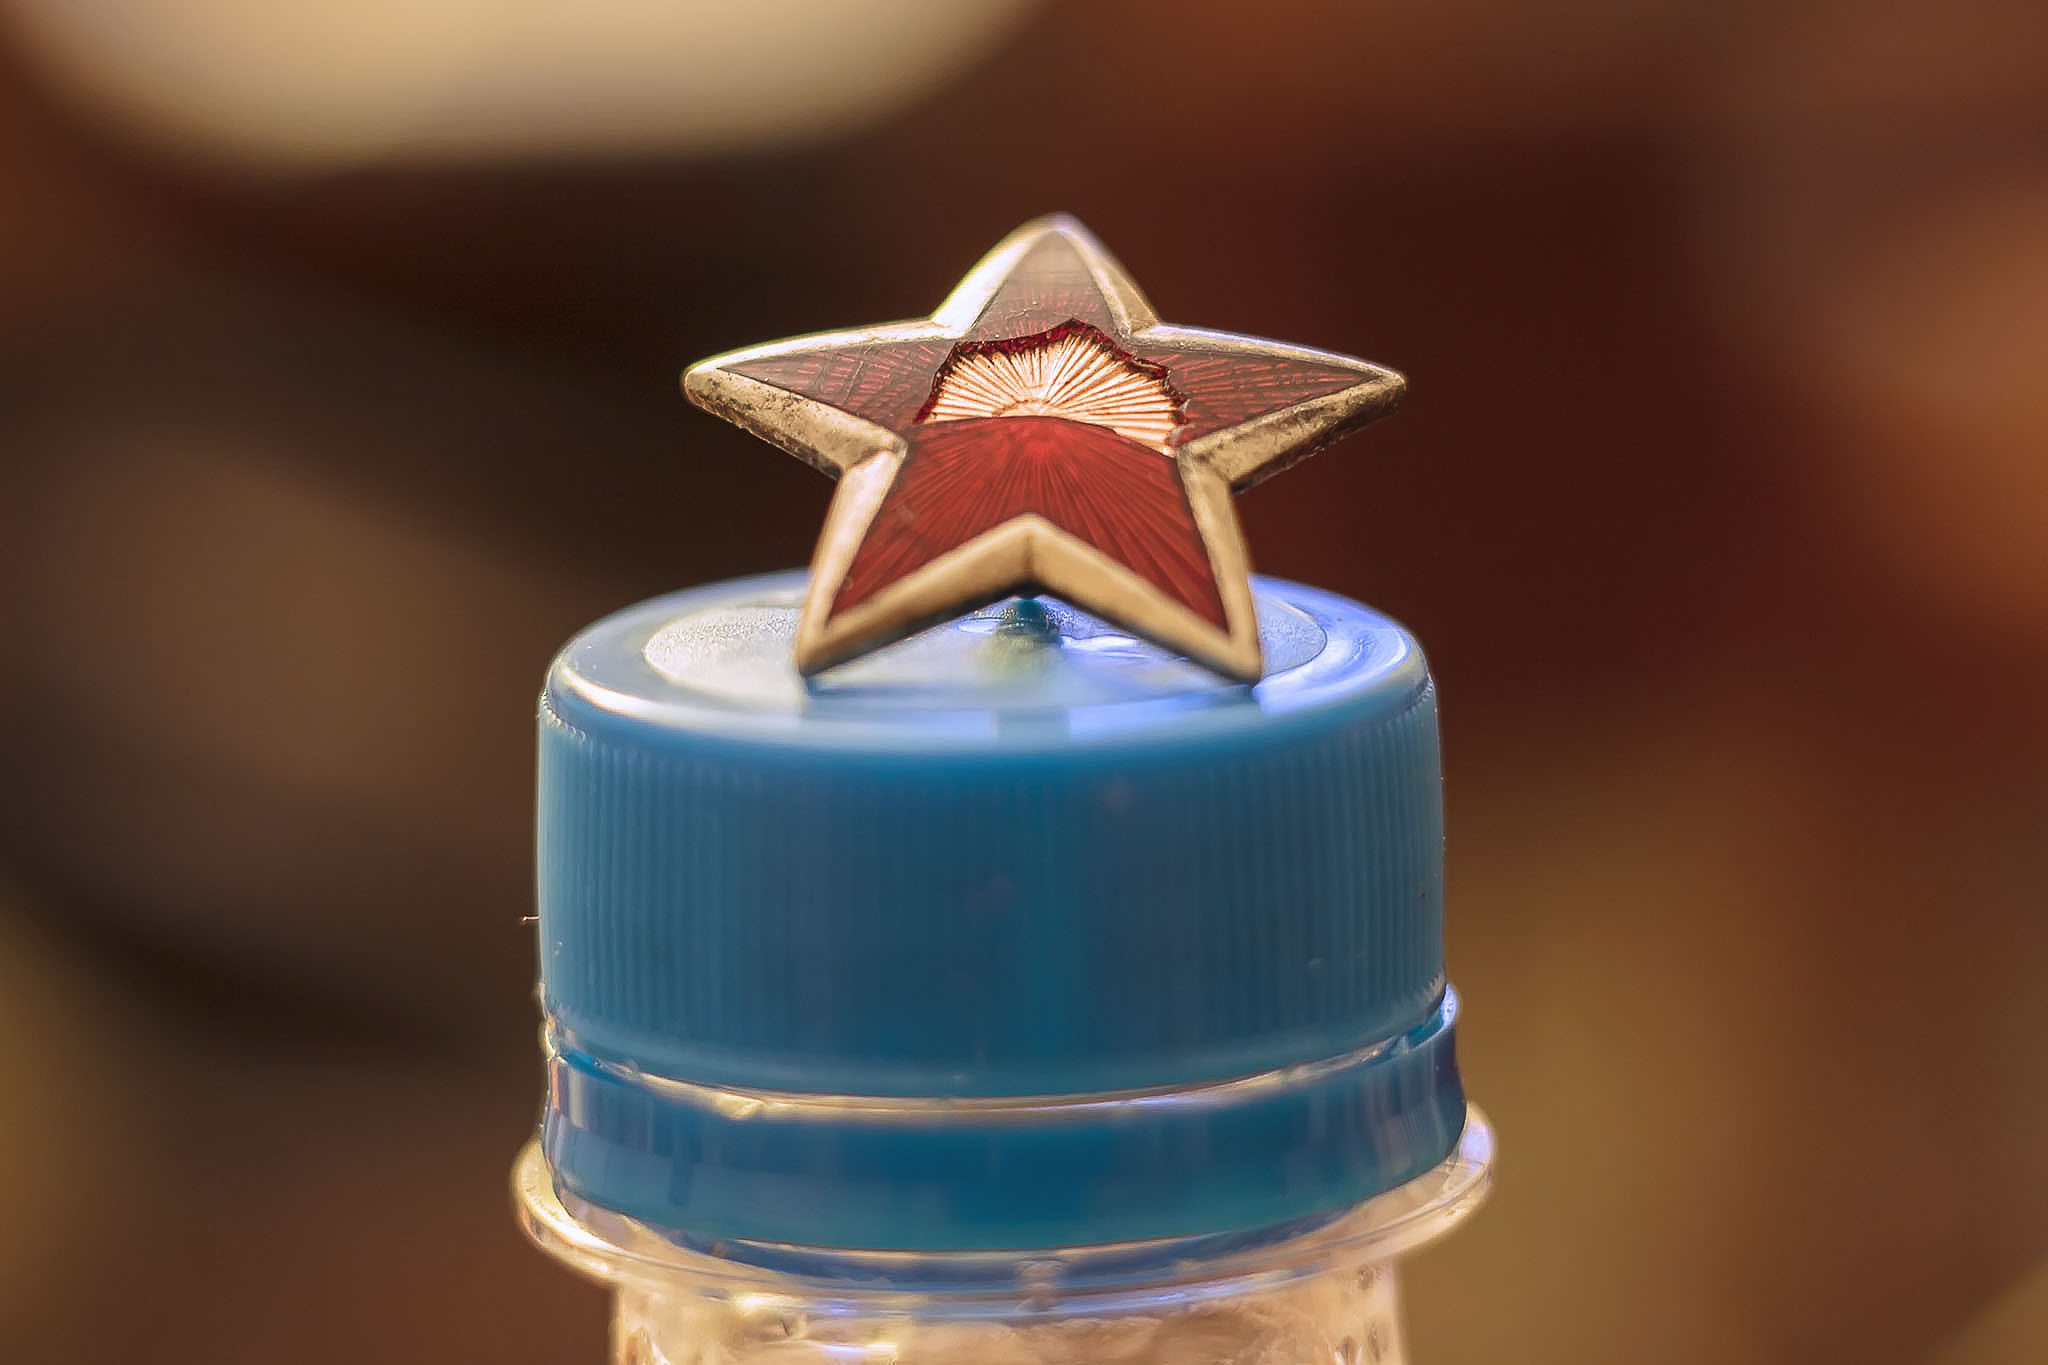
old, military, symbol, lighting, war, history, communism, russia, ussr, soviet, socialism, red star, fashion accessory